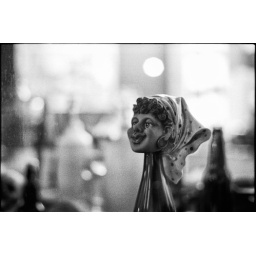
Some sort of bottle stopper in a store window in downtown Ames.